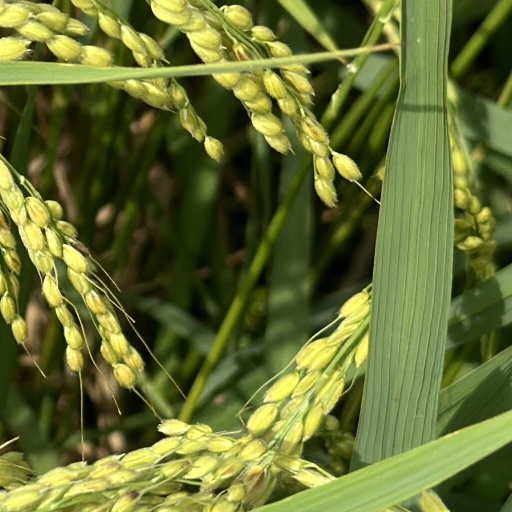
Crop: rice